Nasseneba Touré Diané

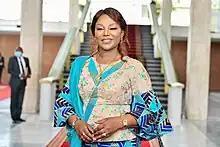
Nasseneba Touré Diané

Diané is Minister of Women, Family and Children; mayor of the municipality of Odienné; and member of the Rally of Republicans (RDR).